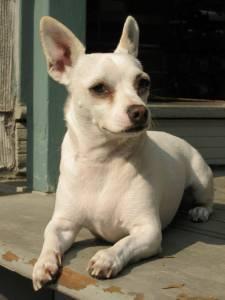
chihuahua